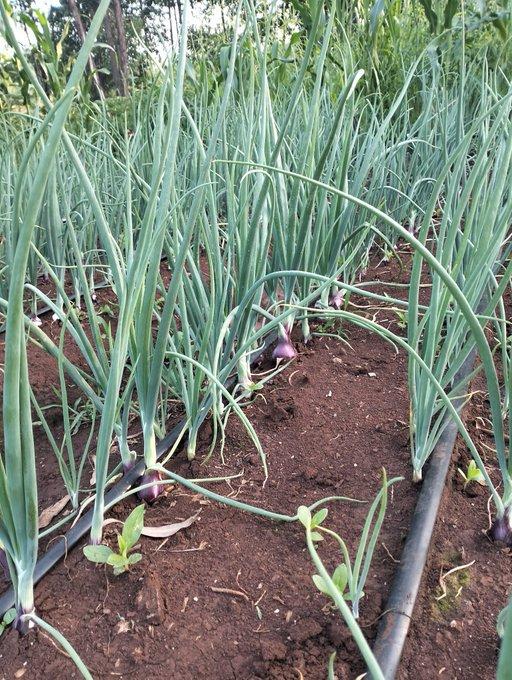
Zao la biashara la vitunguu limepandwa katika shamba kubwa kwa mstari na limestawi vizuri. Chini kumepitishwa bomba zenye maji zinazotumika katika umwagiliaji.